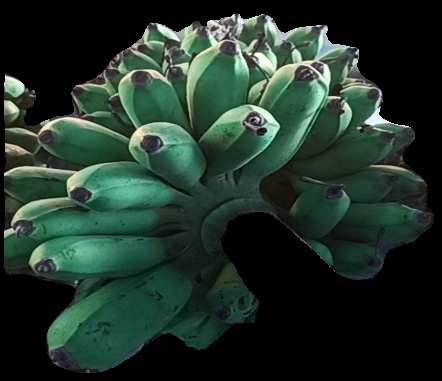
Variety: rasbale
Grade: grade2